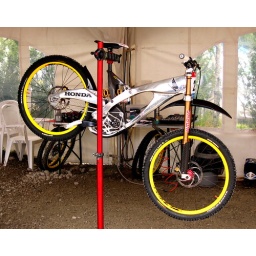
Honda downhill mountain bike in the workshop at the 2008 Worlds in Fort William, Scotland.